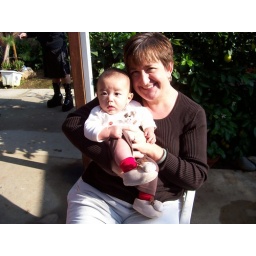
&amp;quot;OK everyone look at my cute reindeer shoes and ignore my auntie Kim's Peewee Herman shoes in the background!&amp;quot; (5 mos)